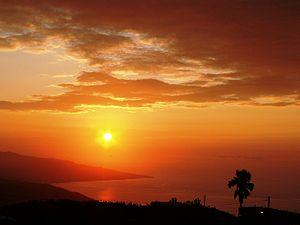
Lever du Soleil sur la plage sud de la Jamaïque.
Le lever de soleil est la période du jour où le Soleil apparaît progressivement au-dessus de l'horizon vers l'est. Il s'agit d'un phénomène visible par un observateur situé sur un point donné de la surface du globe terrestre.